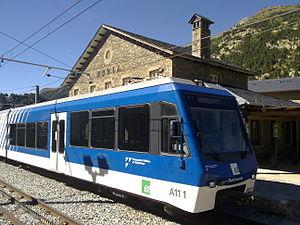
Les Chemins de fer de la généralité de Catalogne, connus sous le sigle de FGC, sont une entreprise ferroviaire catalane dont le siège social est situé à Barcelone. C'est une société publique créée en 1979. FGC exploite un réseau de plus de 300 km de lignes de chemin de fer principalement à voie métrique et de funiculaire. Son activité s'étend également à des lignes d'autobus en correspondance avec les lignes ferroviaires.
La ligne du chemin de fer à crémaillère de Núria est une ligne de montagne des Pyrénées située au nord de l'Espagne, région de Catalogne. Il s'agit d'une ligne de chemin de fer à voie métrique électrifiée à crémaillère système Abt.